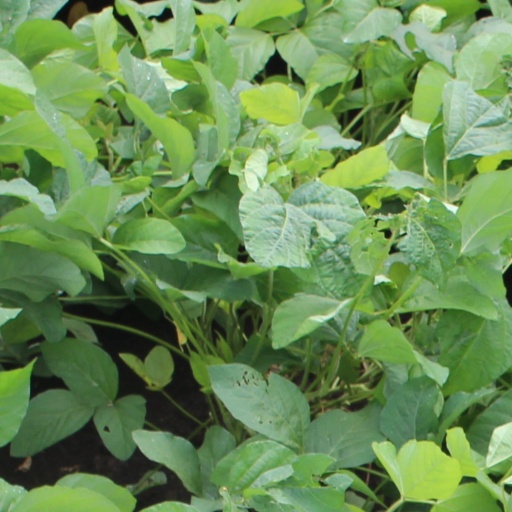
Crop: soybean